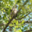
Label: bird